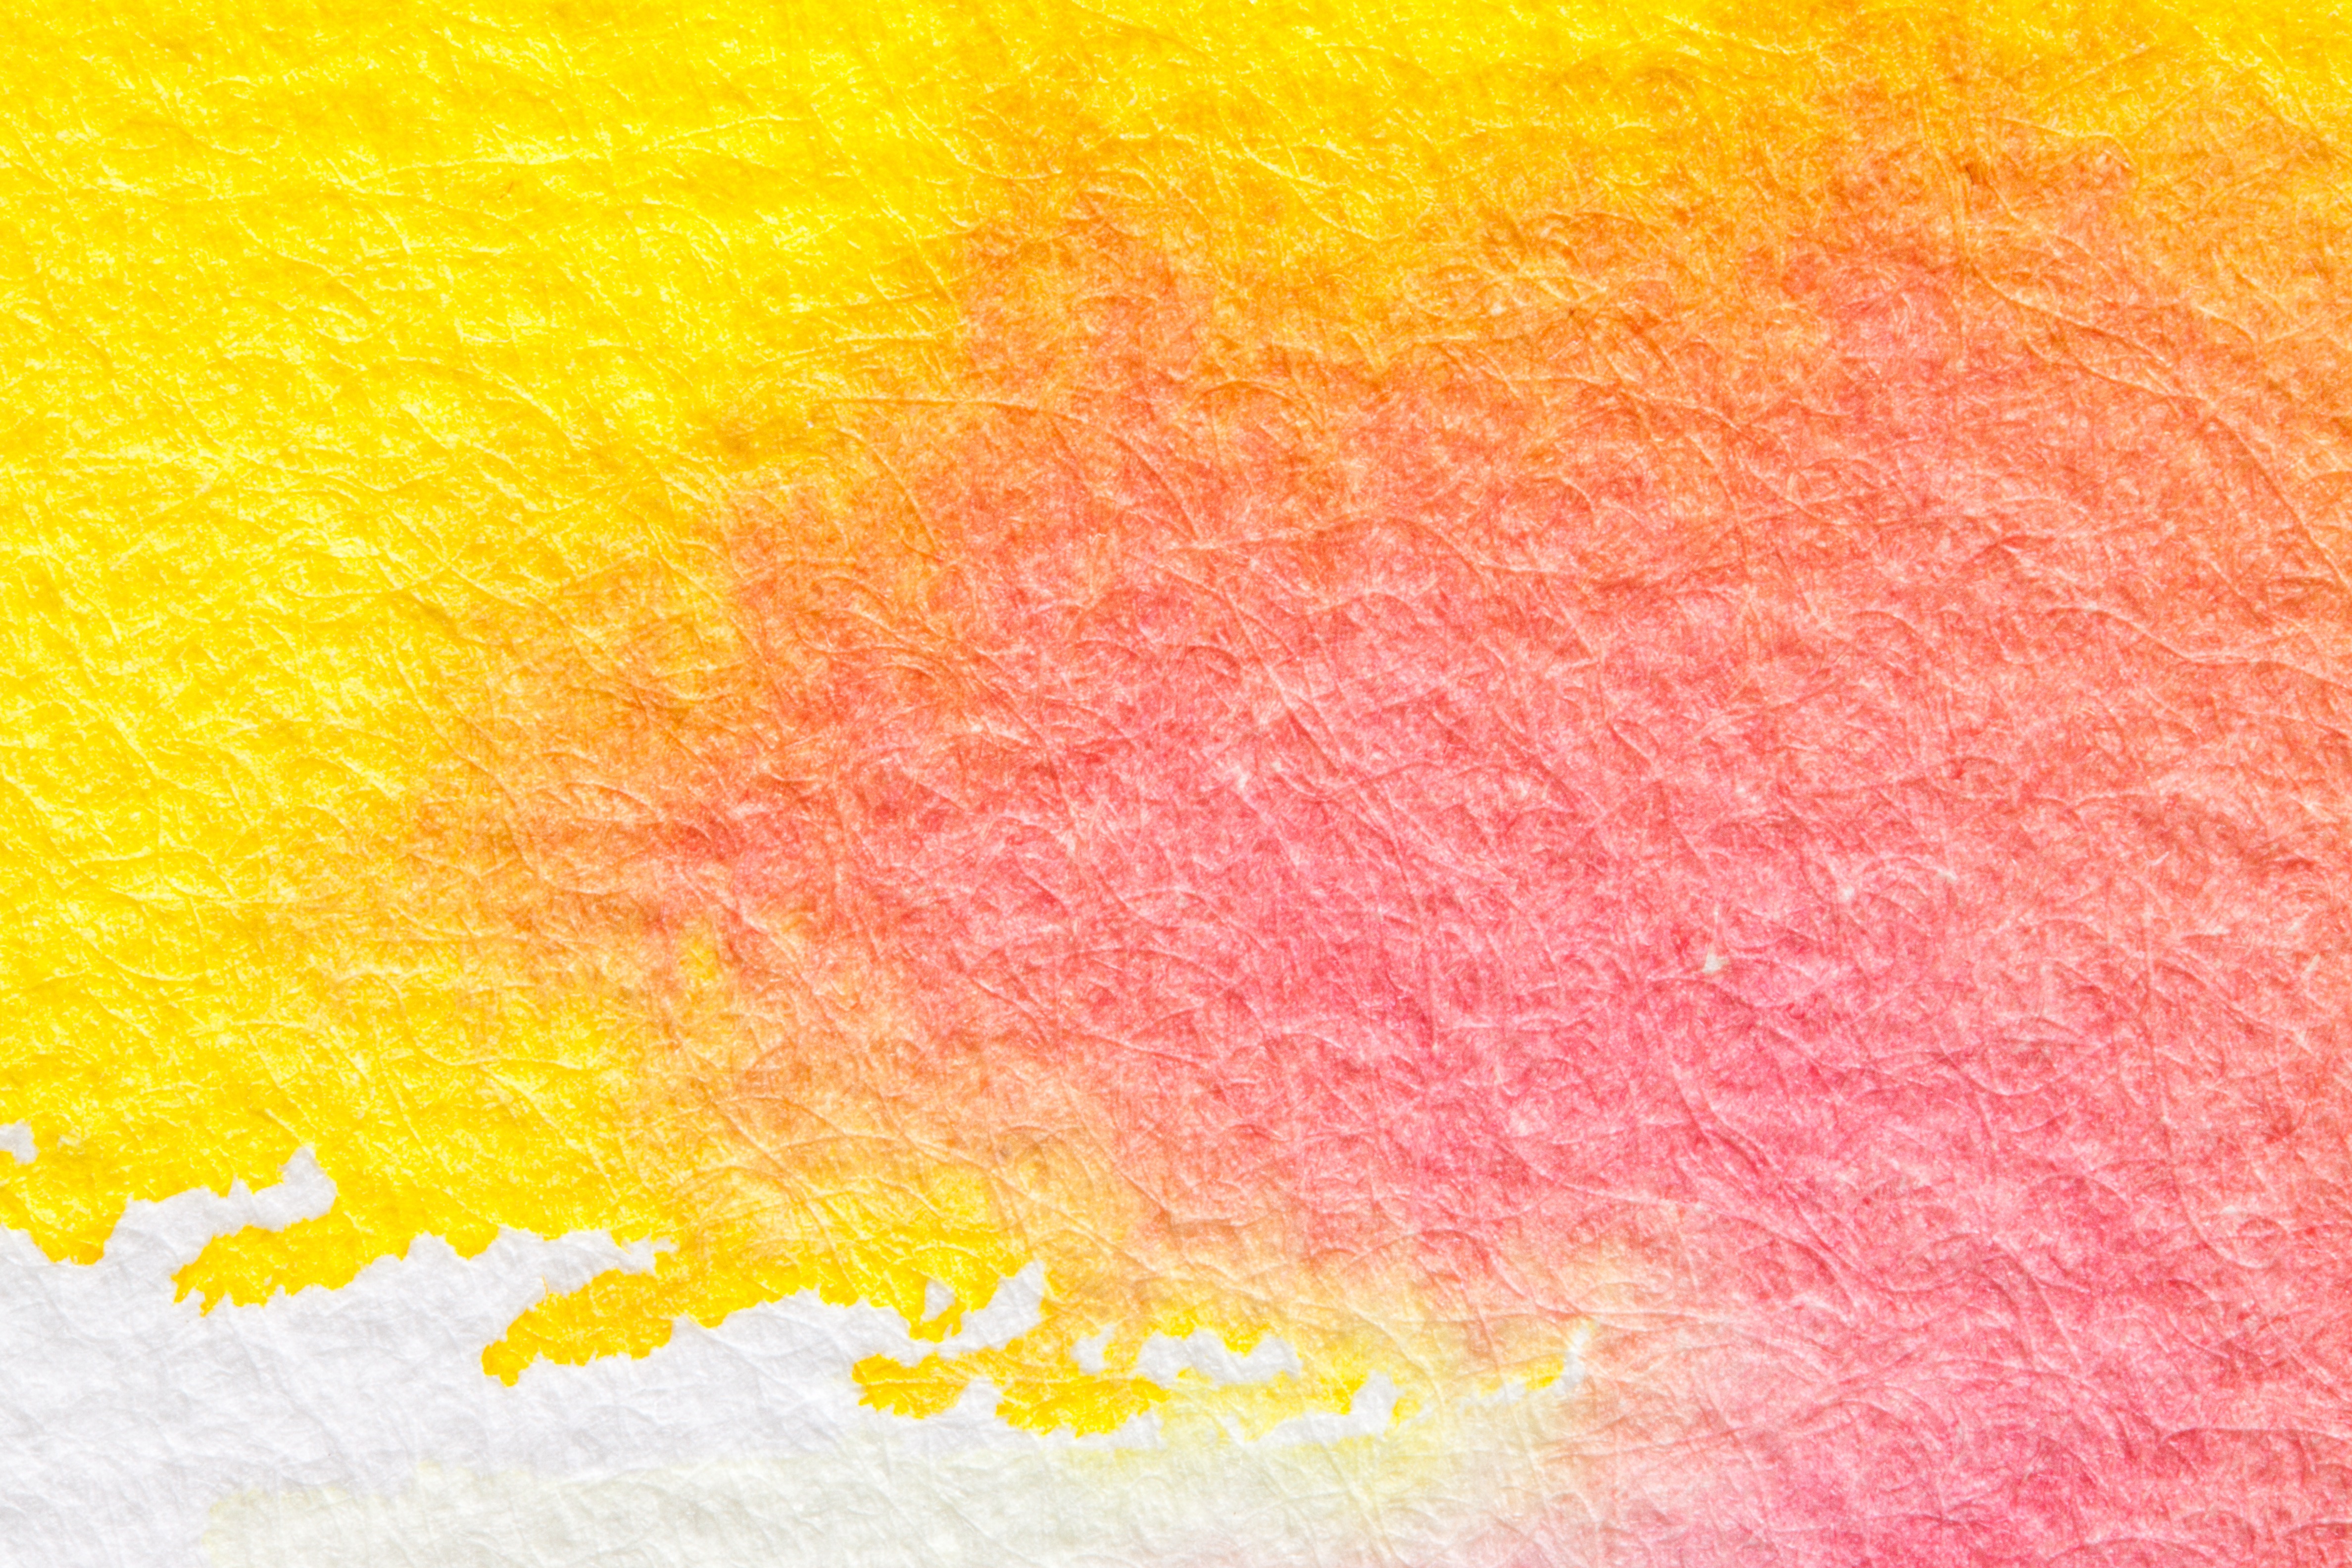
texture, flower, orange, red, color, macro, serene, yellow, pink, lip, material, cheerful, background, course, image, fund, watercolour, acrylic paint, handmade paper, painting technique, soluble in water, color sketch, not opaque